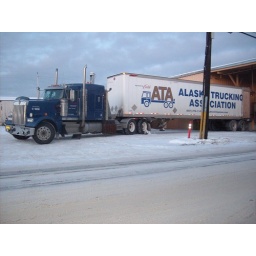
From ice road truckers Carlile trasport truck loading up in ANC on it way to prudhoe bay Alaska